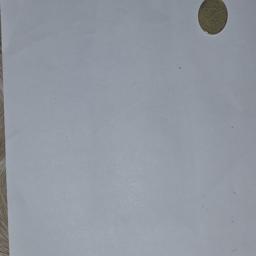
Label: 5_Old_Back